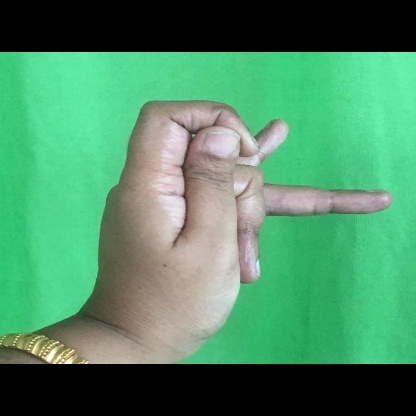
Mudra: Katakamukha